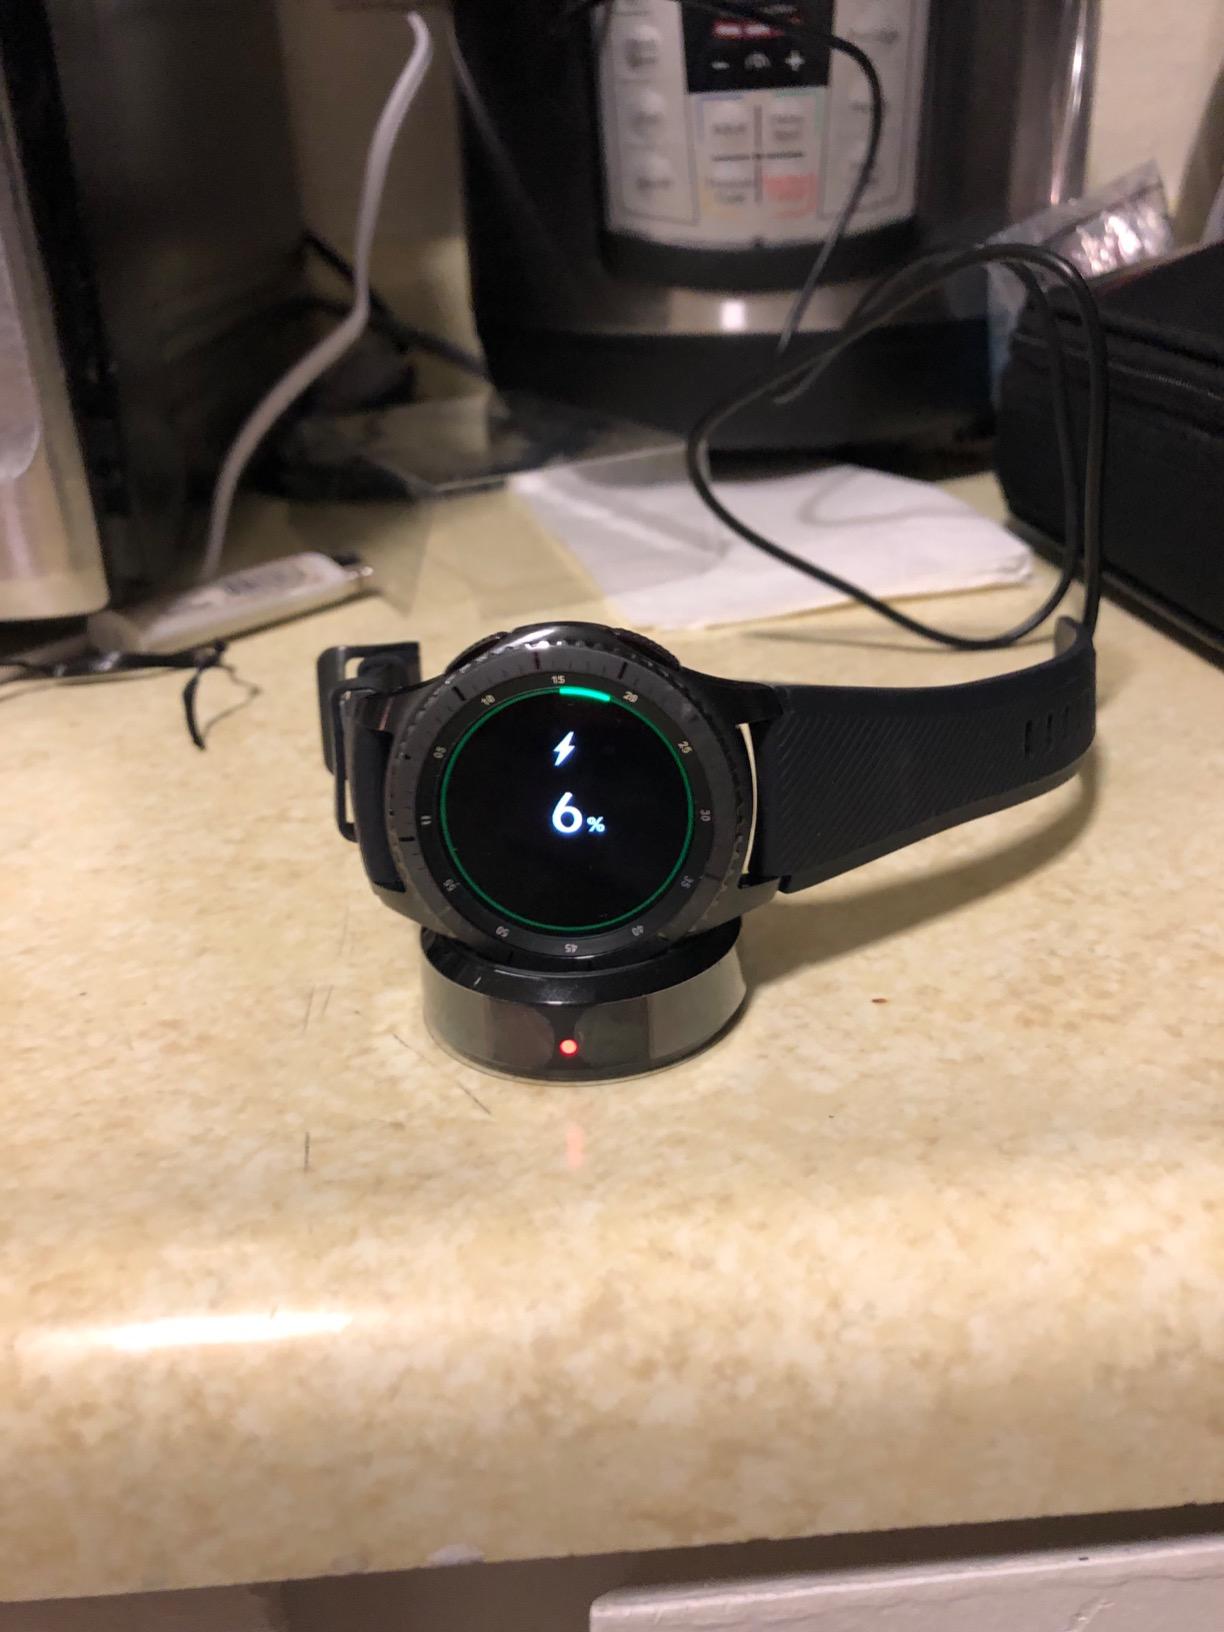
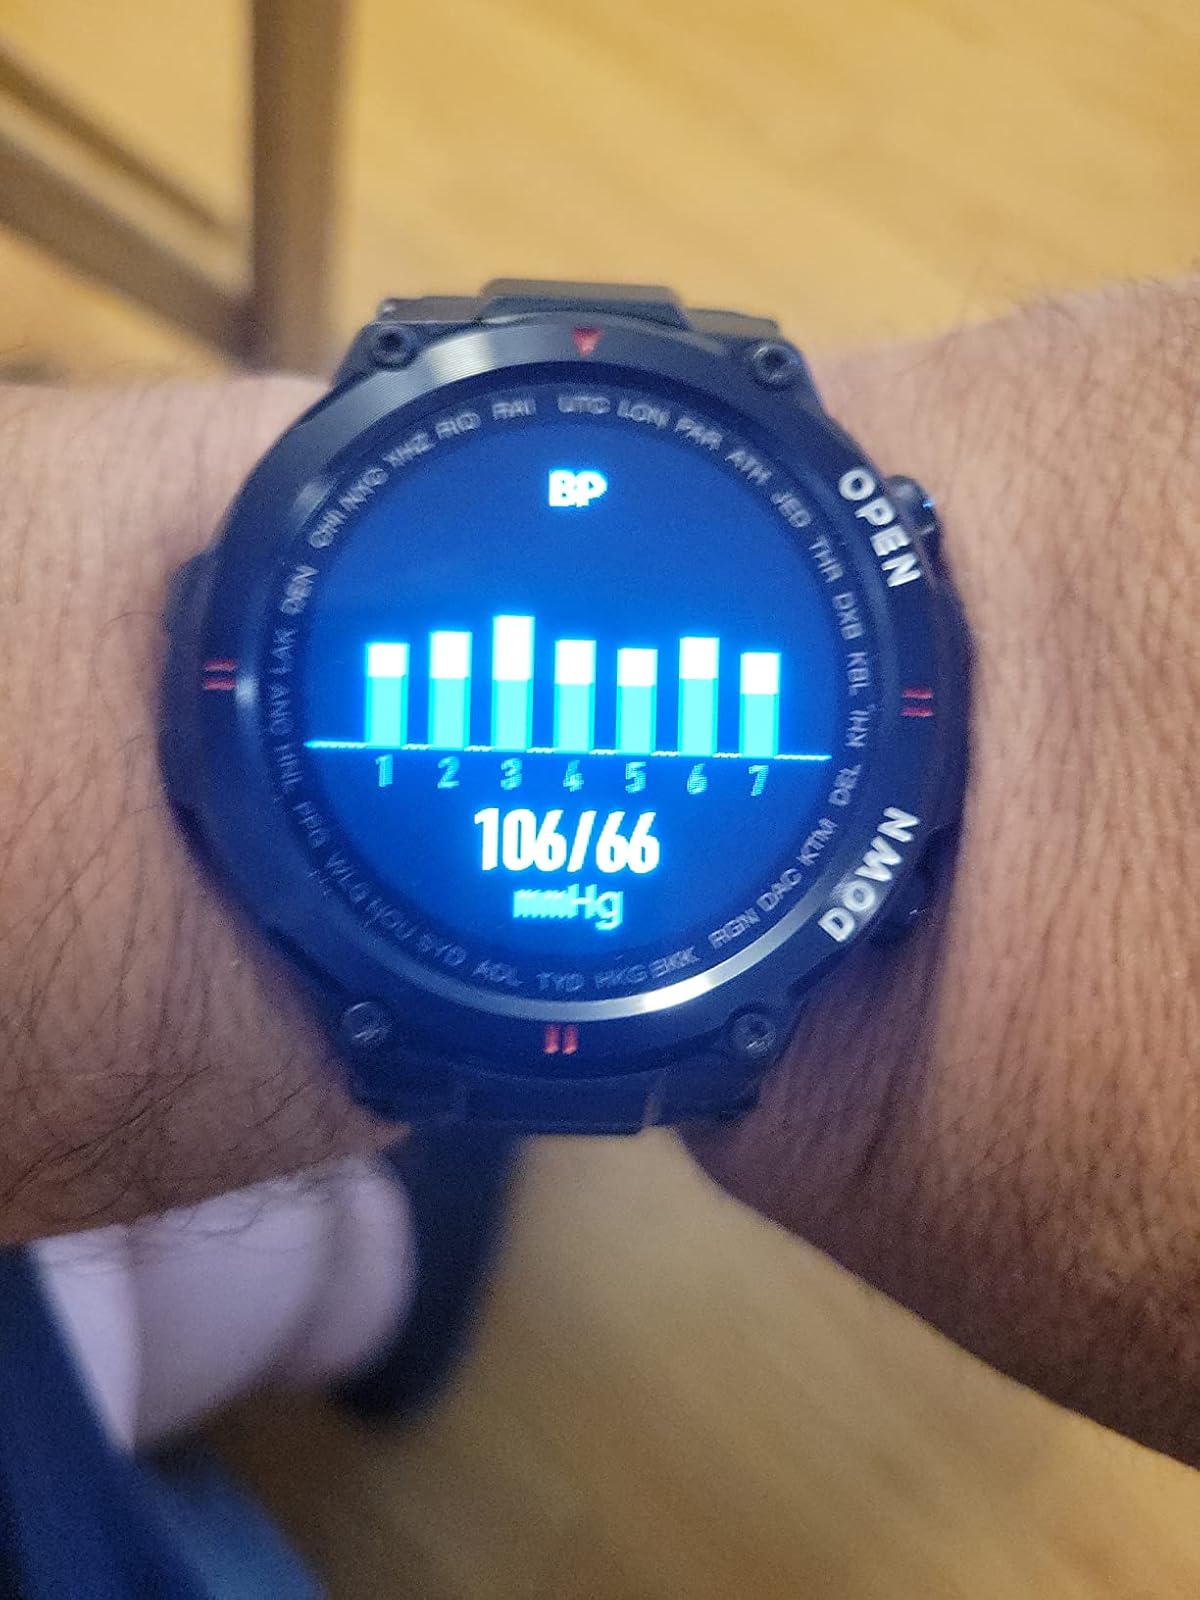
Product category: smartwatch
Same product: no